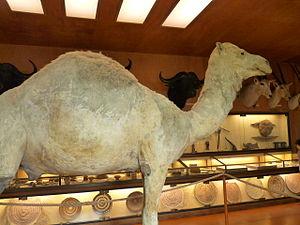
Dromadaire d'Arabie longtemps présenté comme monté par le général Bonaparte durant la campagne d'Egypte. Il s'agit en réalité d'une légende forgée par le baron Gourgaud à des fins publicitaires (cf Christophe Pincemaille, La folie Gourgaud
Île-d'Aix est une commune à part entière du Sud-Ouest de la France. L'île d'Aix est située à l'ouest au large de la pointe de la Fumée, qui est l'extrémité de la presqu'île de Fouras, et à l'est de l'île d'Oléron. Elle est la deuxième plus petite commune du département de la Charente-Maritime, dans la région Nouvelle-Aquitaine, après Talmont-sur-Gironde.